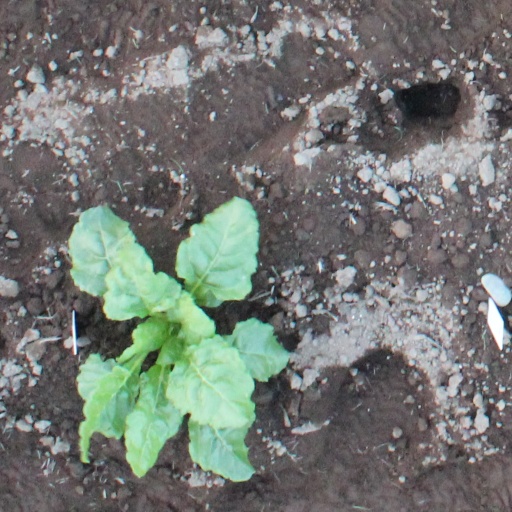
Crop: sugar beet